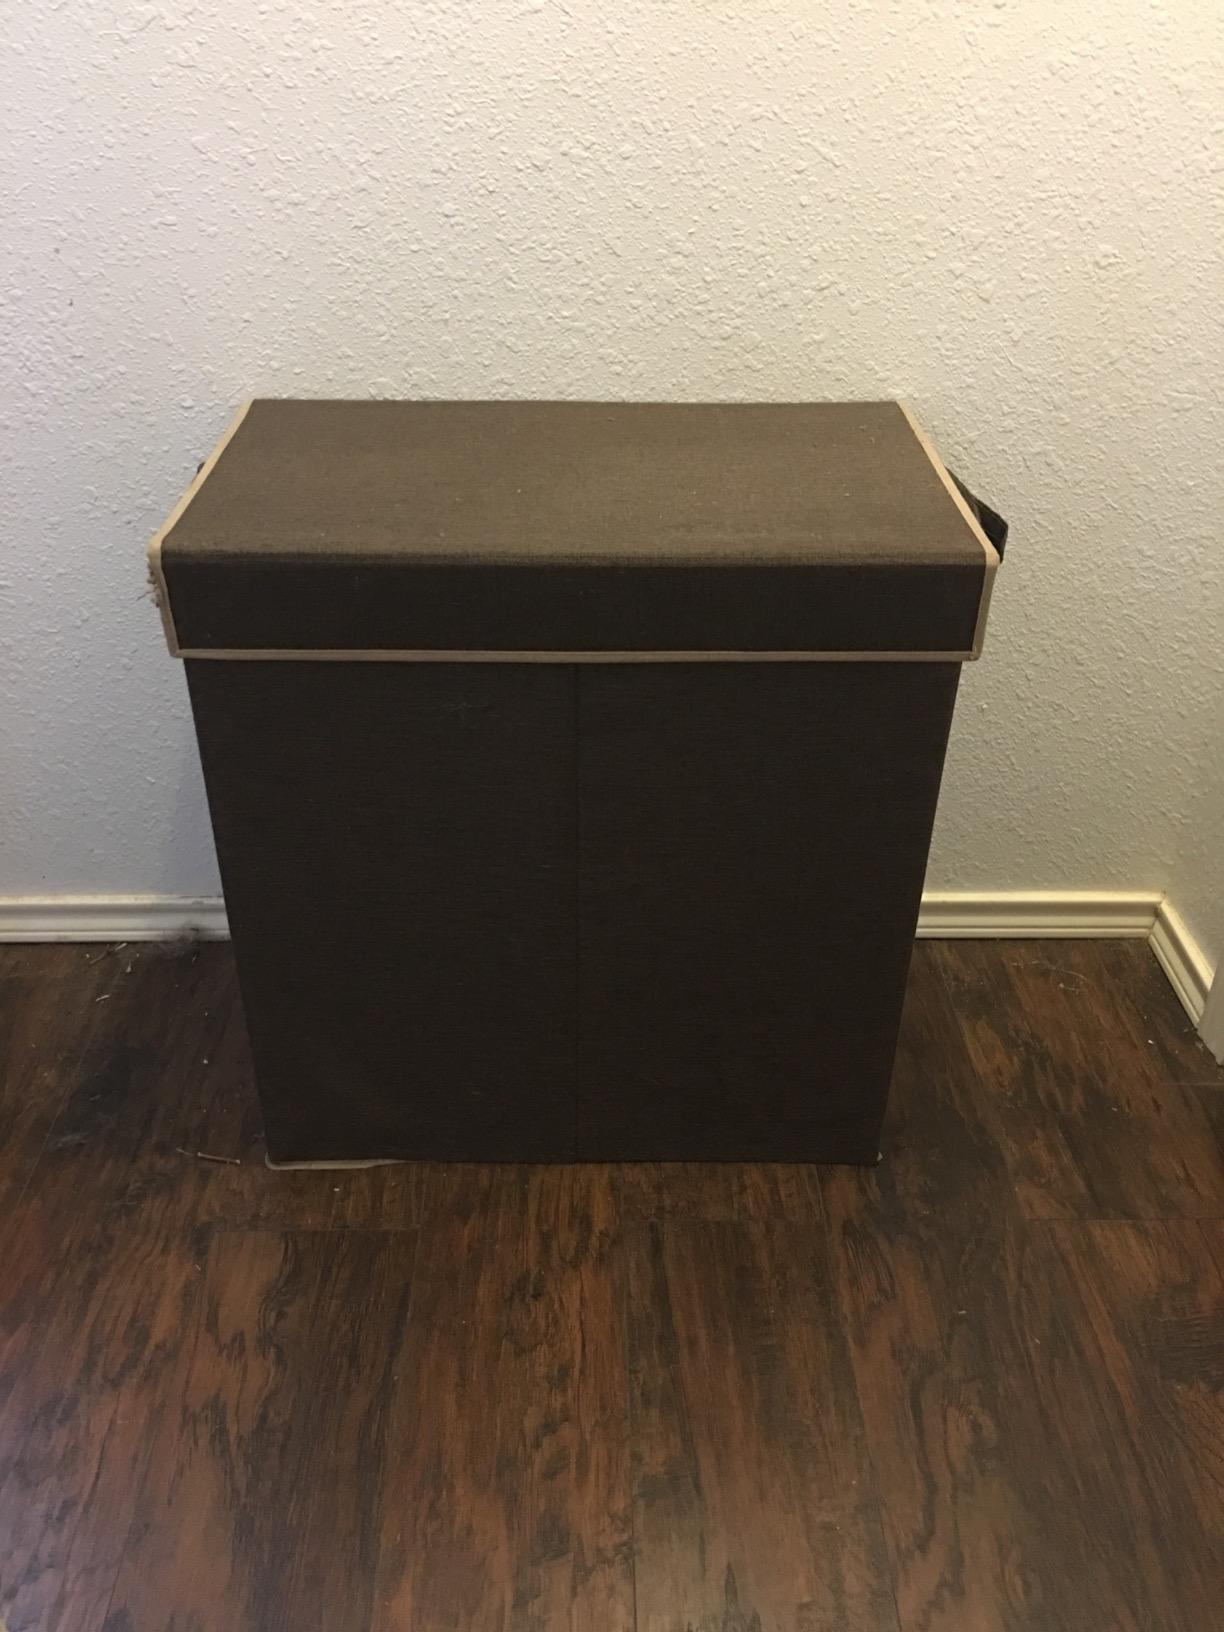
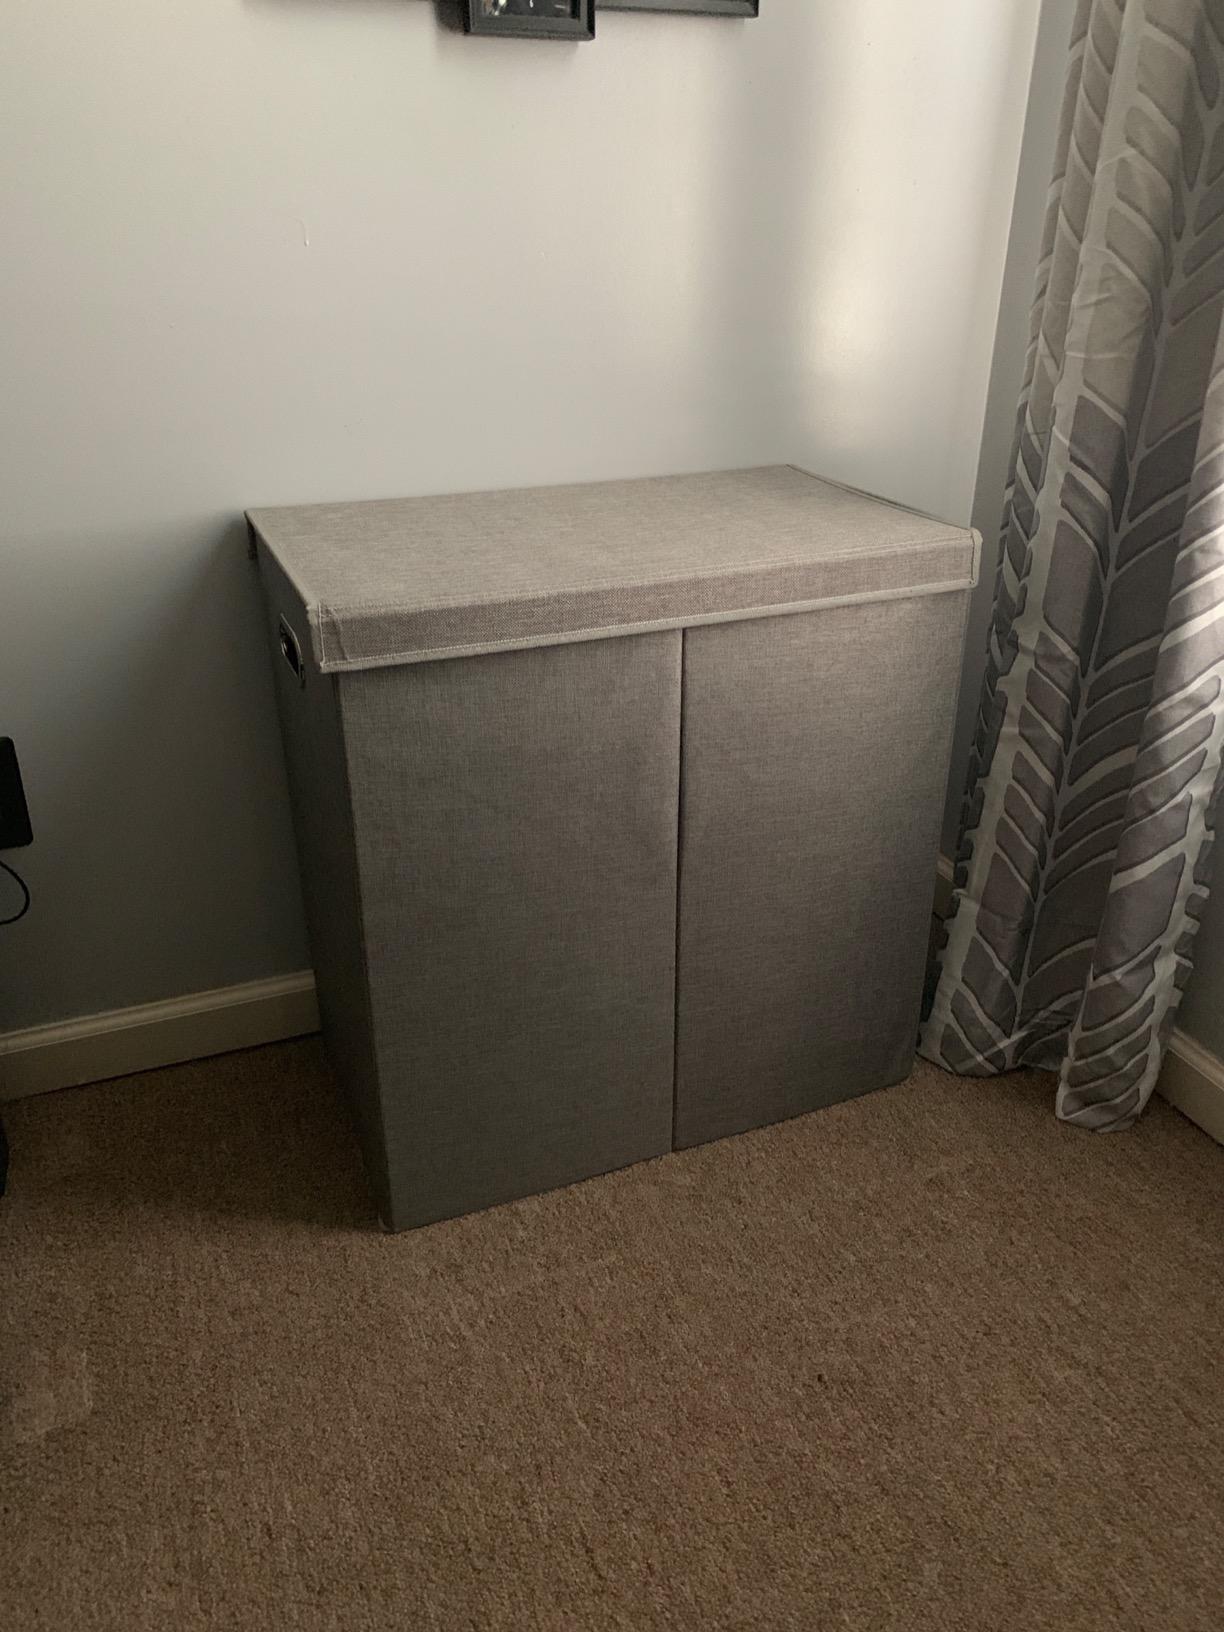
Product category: items_hamper
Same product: no